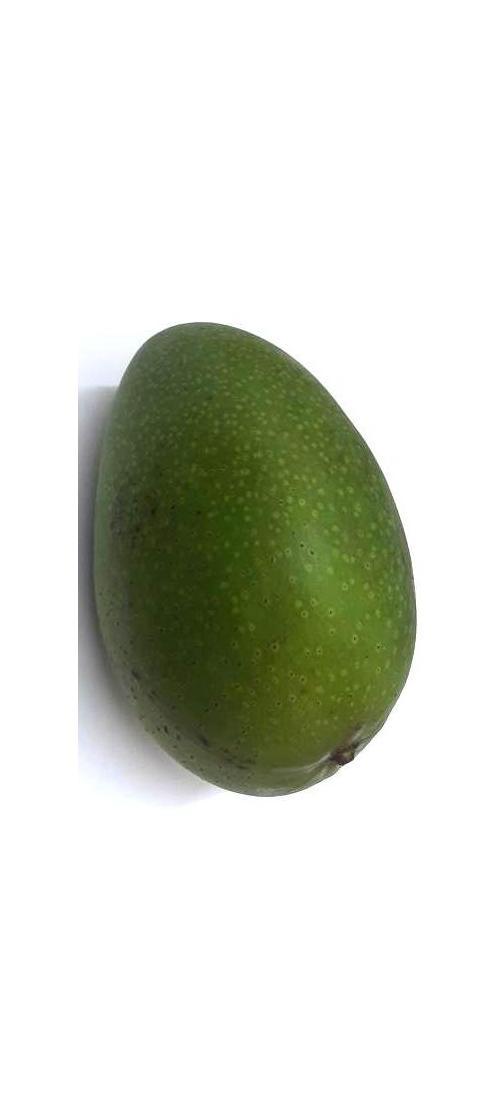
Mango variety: Ashshina Zhinuk